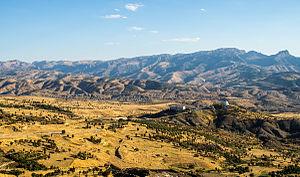
La principauté de Botan ou Bohtan est un ancien émirat kurde qui a existé du XIVᵉ au milieu du XIXᵉ siècle. Il doit son nom à la rivière qui le traverse, le Botan, affluent du Tigre, aux confins de la Turquie et de l'Irak actuels. Sa capitale était Jazirat Ibn 'Umar ou Cizîra Botan, l'actuelle Cizre.
Le mont Djoudi est, selon la tradition des premiers chrétiens et dans l'islam, l'endroit où l'Arche de Noé se posa après le Déluge.